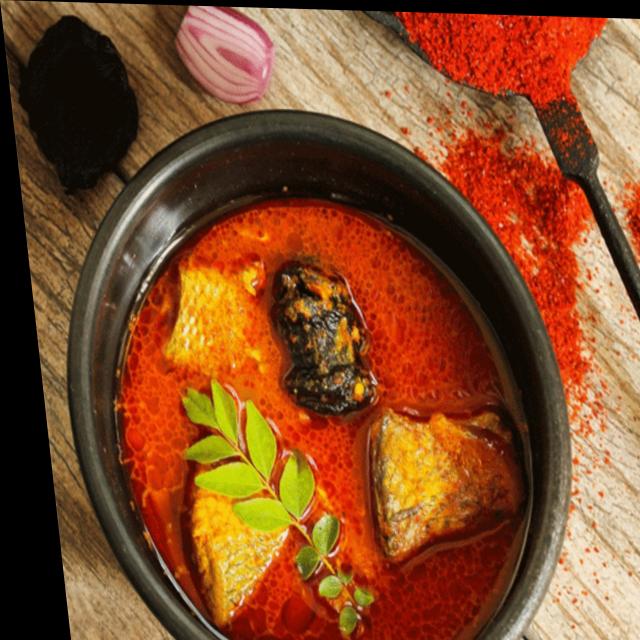
Dish: fish_curry